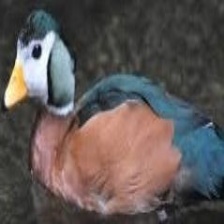
Species: AFRICAN PYGMY GOOSE
Scientific name: NETTAPUS AURITUS
ImageNet parent category: goose